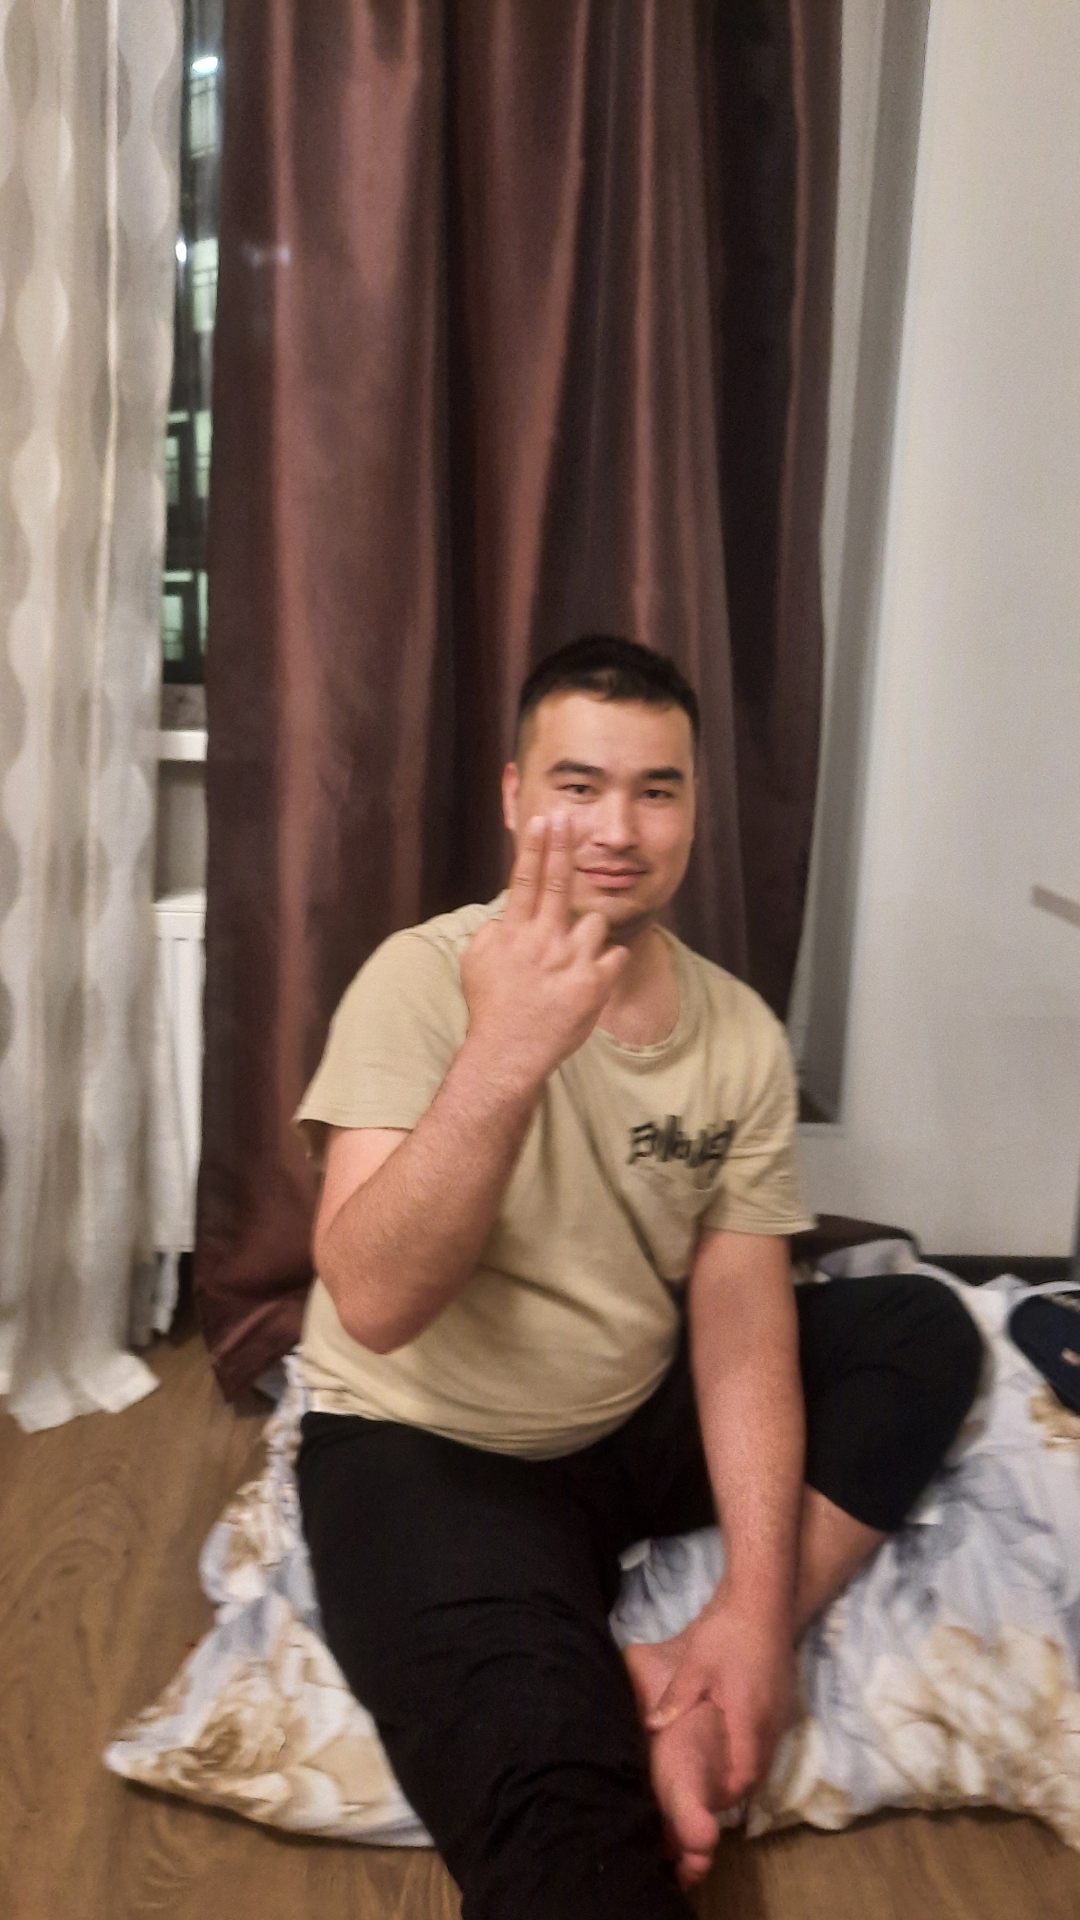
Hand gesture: two_up_inverted